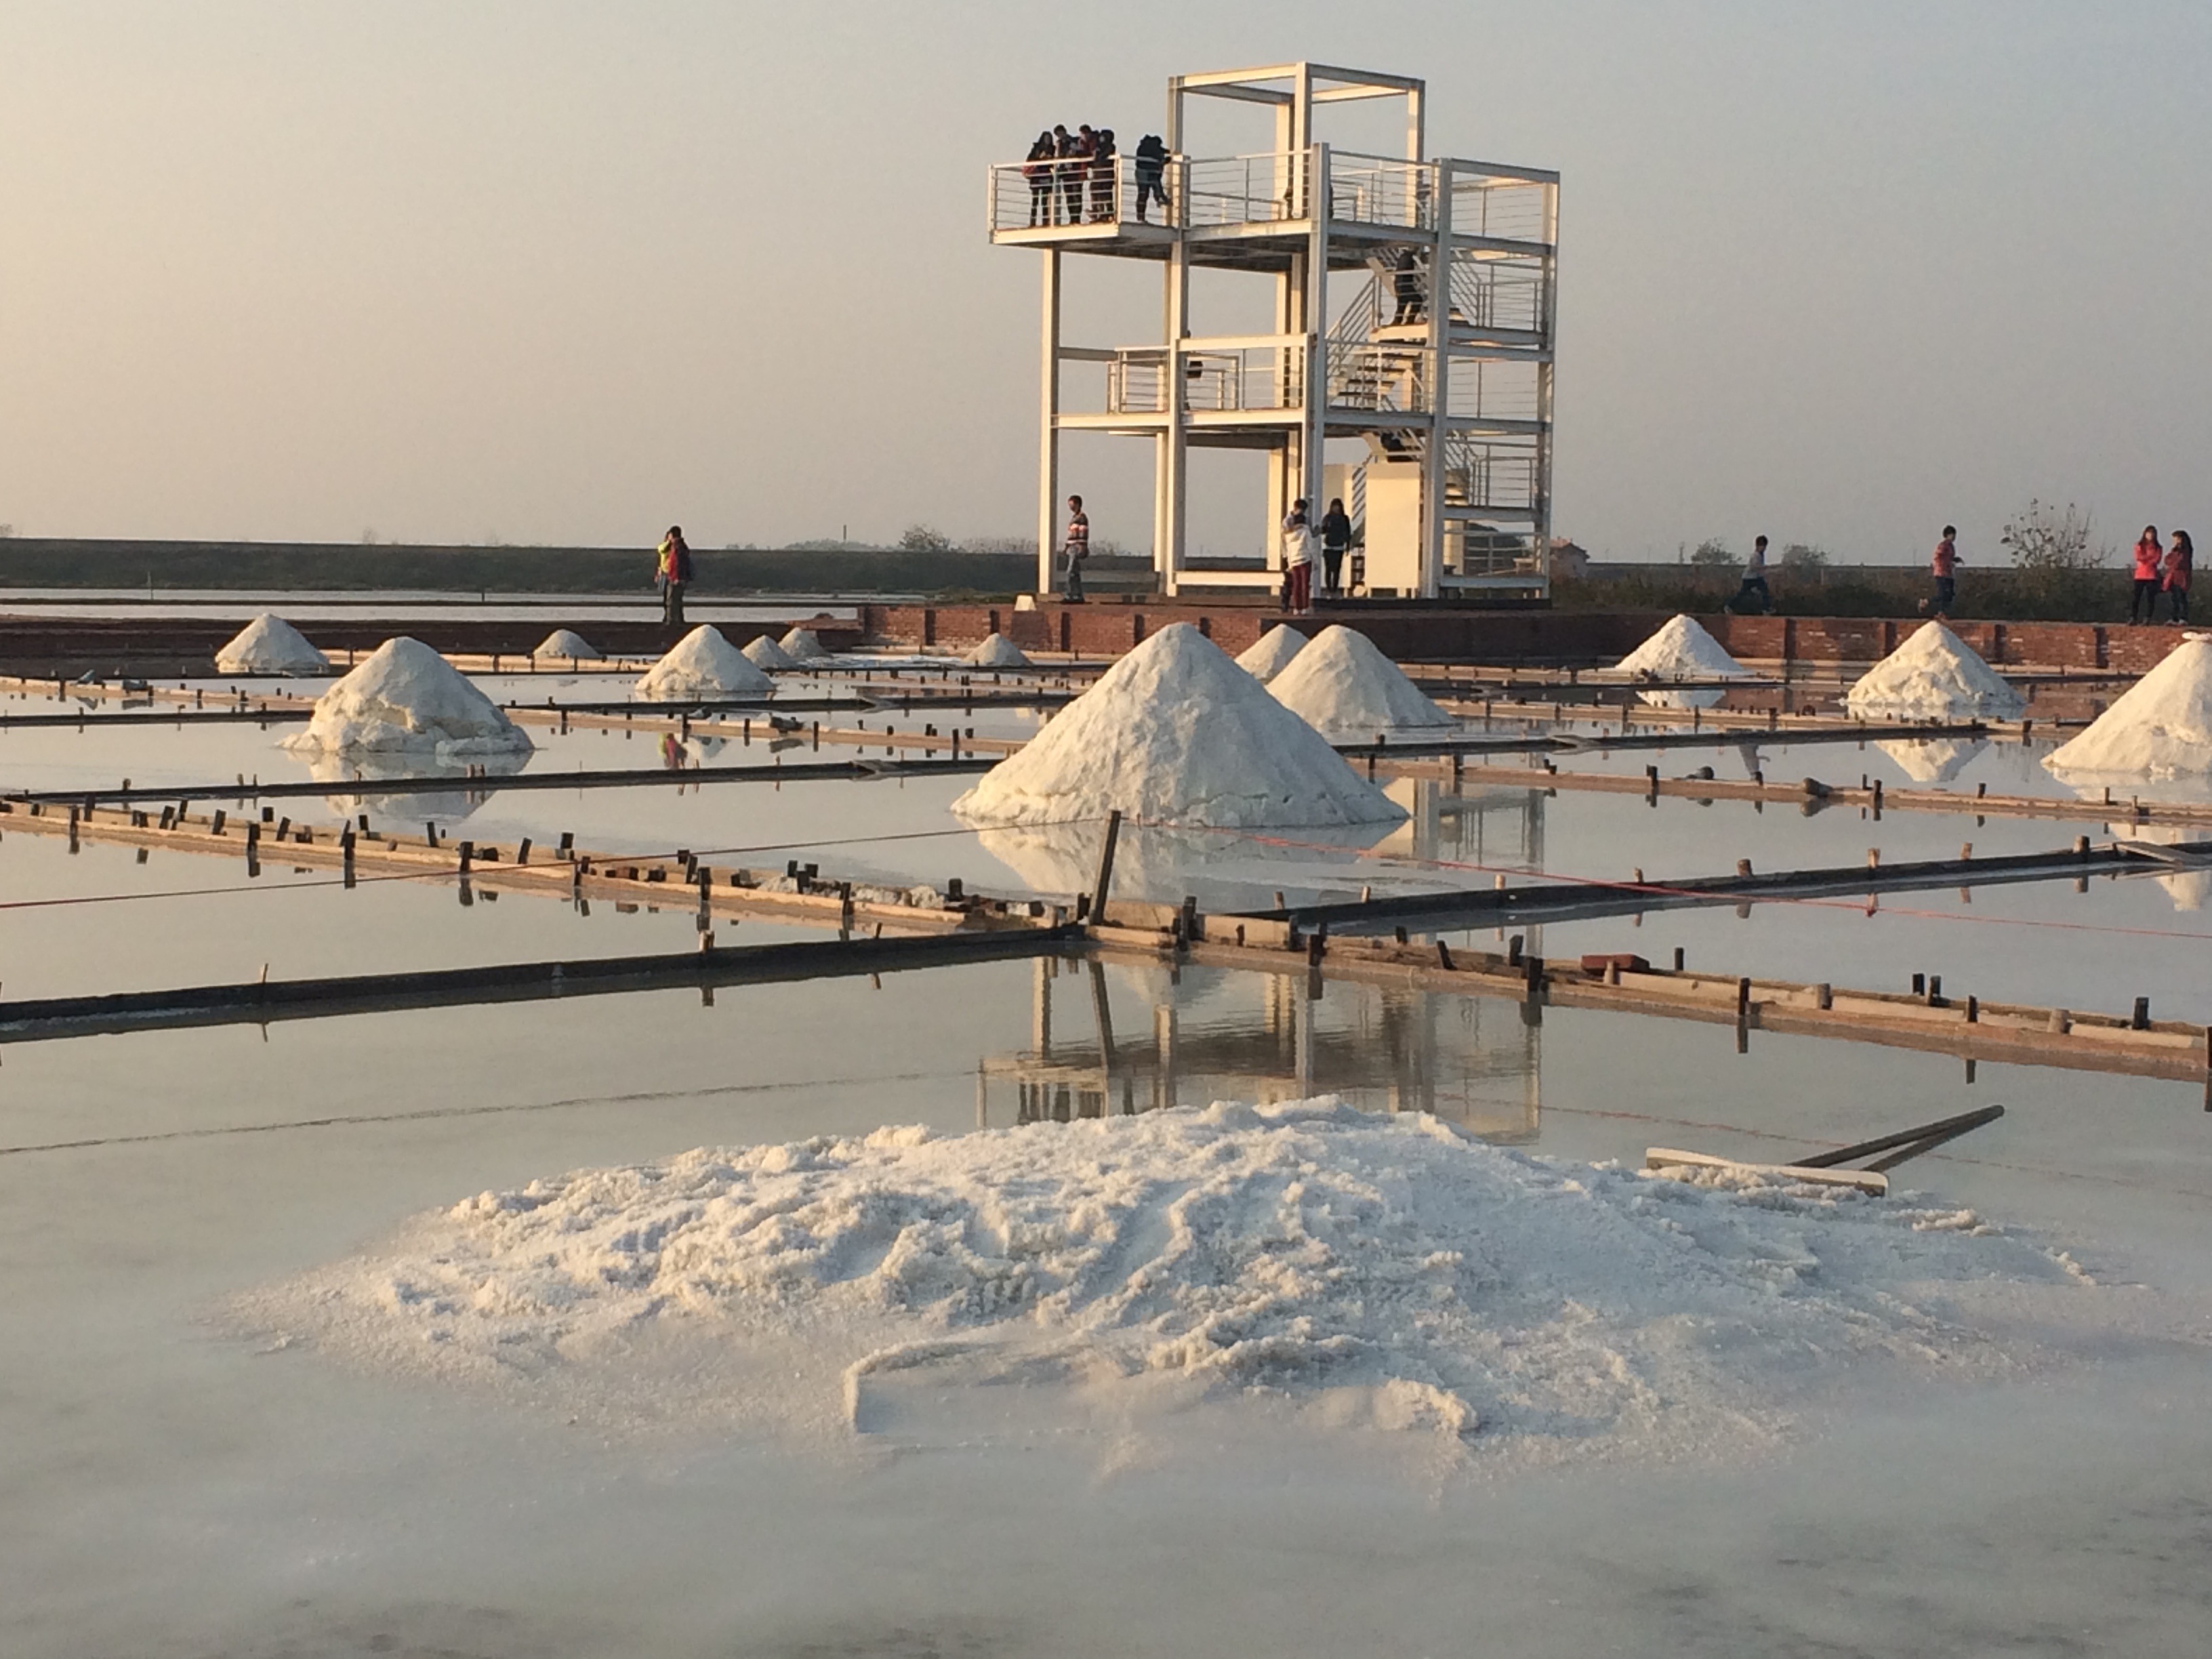
snow, winter, wing, airplane, aircraft, ice, vehicle, aviation, flight, weather, tainan, tsai foot salt wells, yantian sunset, atmosphere of earth